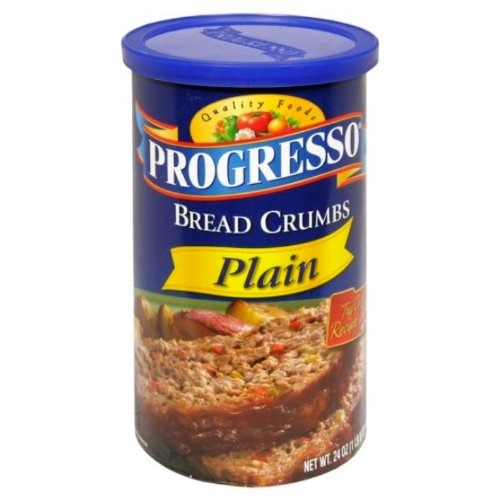
Item Name: Progresso Bread Crumbs, Plain, 24-Ounce (Pack of 6)
Bullet Point 1: Pack of six, 24-ounce (total of 144 ounce)
Bullet Point 2: Contains preservatives
Bullet Point 3: Contains all-natural ingredients
Value: 144.0
Unit: Ounce

Price: 2.59